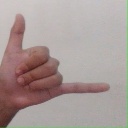
अक्षर: द